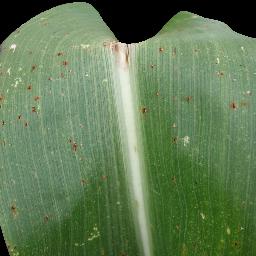
Label: Corn___Common_rust